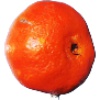
Label: clementine